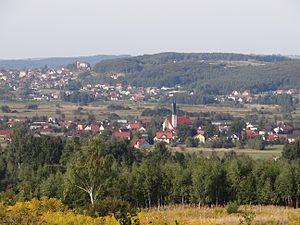
Łączany est une localité polonaise de la gmina de Brzeźnica, située dans le powiat de Wadowice en voïvodie de Petite-Pologne.